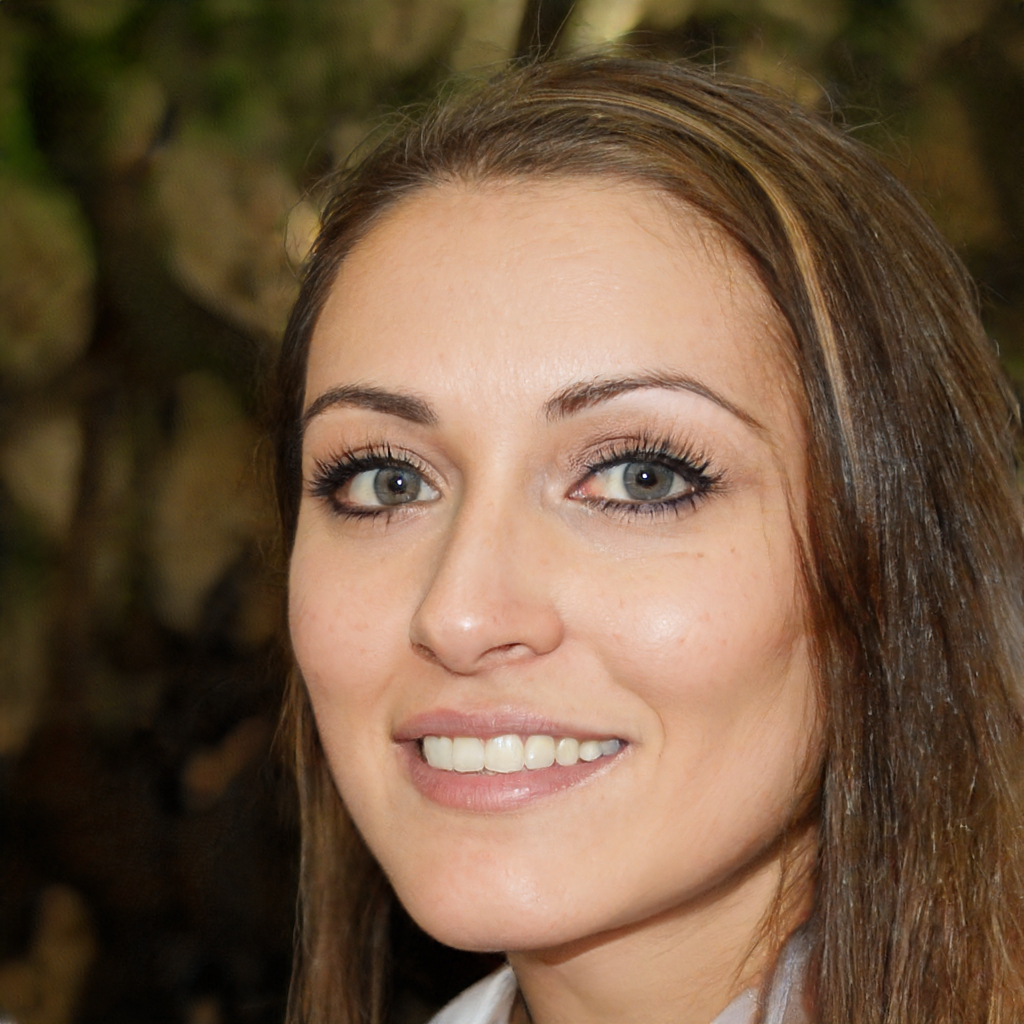
Gender: Female